Comana Monastery

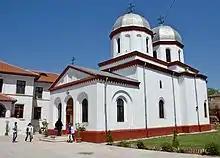
Comana Monastery church

Comana Monastery is a Romanian Orthodox monastery in Comana, Giurgiu County, Romania.